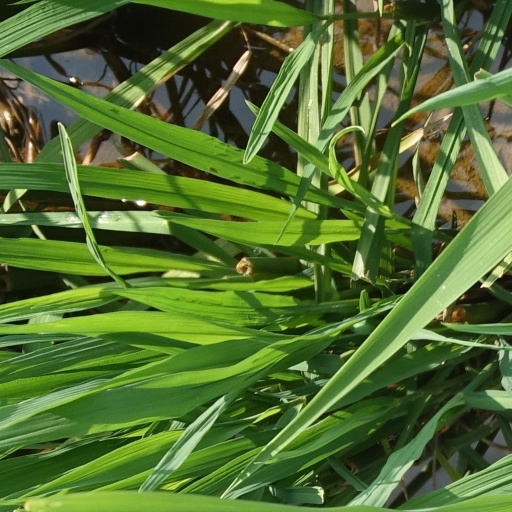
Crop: rice